Edwina Sandys

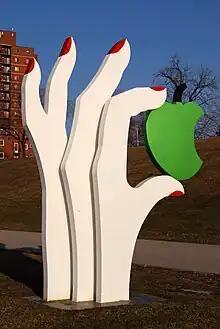
Edwina Sandys' Eve's Apple in Odette Sculpture Park in Windsor, Ontario

Sandys' work titled "", at Westminster College, Fulton, Missouri, features eight sections of the Berlin Wall. The college was the site of her grandfather Sir Winston Churchill's famous "Iron Curtain" speech in 1946 and is now the site of the National Churchill Museum. The silhouette cutouts from the Wall segments became the premise of another work, "BreakFree", displayed at the Franklin D. Roosevelt Presidential Library and Museum in Hyde Park, New York.